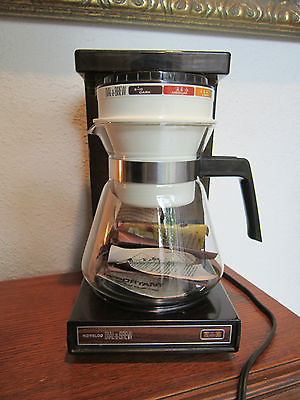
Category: coffee maker